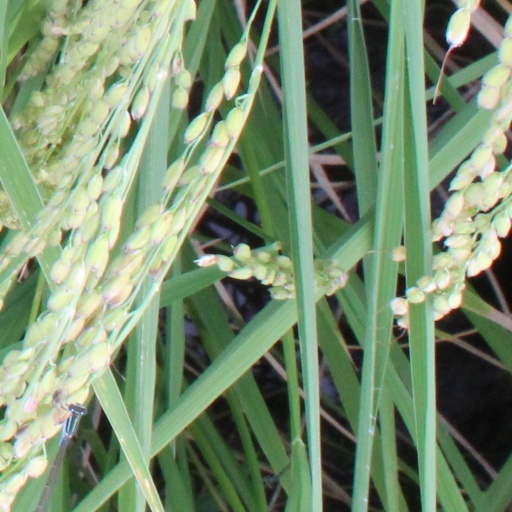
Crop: rice